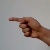
The image shows a hand gesture representing the letter 'G' in Indian Sign Language.